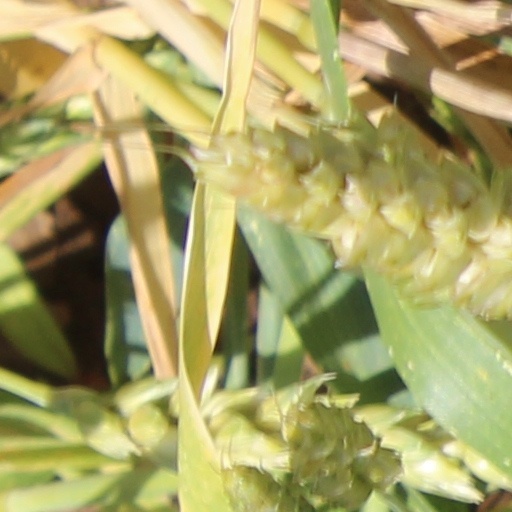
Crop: wheat